Komagata Station

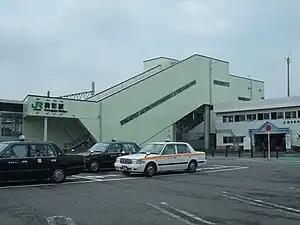
Komagata Station, July 2012

is a passenger railway station in the city of Maebashi, Gunma Prefecture, Japan, operated by East Japan Railway Company (JR East).